Chhotu Ram

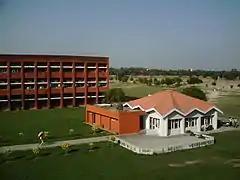
Deenbandhu Chhotu Ram University of Science and Technology (DCRUST) at Murthal.

Institutions like Deenbandhu Chhotu Ram University of Science and Technology (DCRUST), Sir Chhotu Ram College of Education (Kurukshetra), and Sir Chhotu Ram Institute of Engineering & Technology (Meerut), Deenbandhu Chhotu Ram Thermal Power Station, Jat Anglo Sanskrit school and a 1995 commemorative stamp by the Government of India reflect his impact. A 64-foot statue at Sampla, Haryana, unveiled in 2018 by the prime minister Narendra Modi.